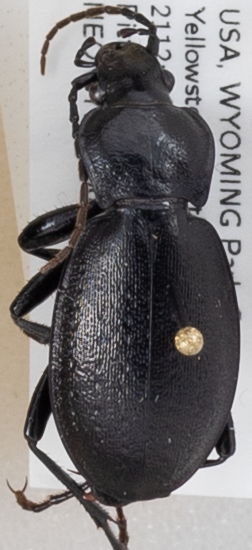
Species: Carabus taedatus
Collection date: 2019-08-21 04:00:00
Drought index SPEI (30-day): -0.072
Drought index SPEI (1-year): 0.498
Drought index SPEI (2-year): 1.058